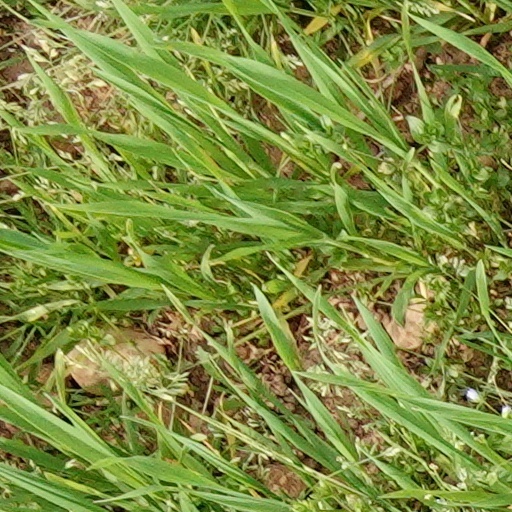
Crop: wheat